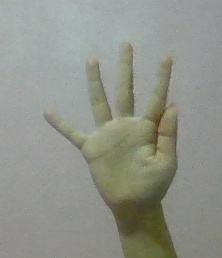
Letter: sheen